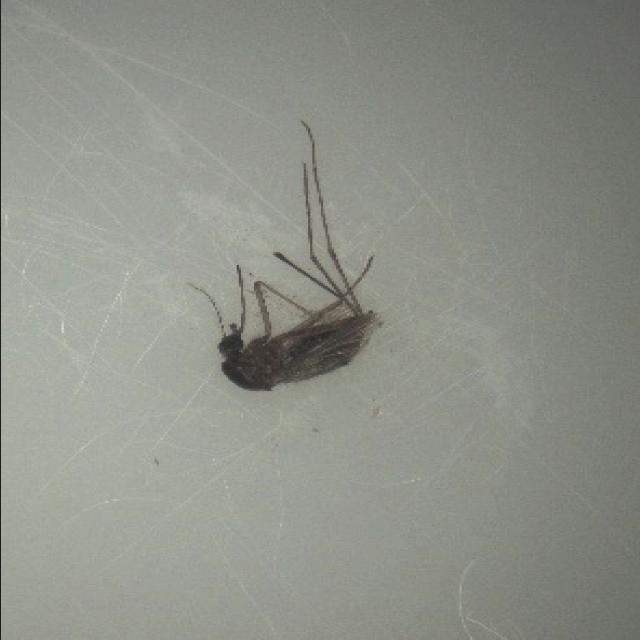
Species: aedes_vexans